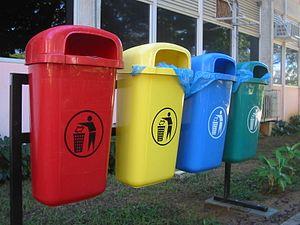
Le tri des déchets et la collecte sélective sont des actions consistant à séparer et récupérer les déchets selon leur nature, à la source, pour éviter les contacts et les souillures. Ceci permet de leur donner une « seconde vie », le plus souvent par le réemploi et le recyclage, évitant ainsi leur simple destruction par incinération ou abandon en décharge et permettant par conséquent de réduire l'empreinte écologique des déchets.